Dirmstein

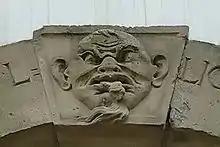
Chimera at the "Michelstor"

In the course of the Baroque era, a considerable community once more grew out of the two original centres, the "Upper" and "Lower Villages". One of this era's most important persons was Baron Marsilius Franz Sturmfeder von Oppenweiler (1674–1744), Caspar Lerch's second daughter's grandson. Having earned hostility for his wasteful running of the estate and his debts, he became legendary for his years-long quarrel with the authorities. He had his alleged success immortalized in 1738 on Castle Sturmfeder’s gateway, the "Michelstor" – along with many inscriptions – in the form of a sculpture of a victorious struggle over the devil, which according to contemporaries bears the then mayor’s facial features. Above the gate’s side entrance, a stone chimera has also been placed. The last bearer of the family name died in 1901.